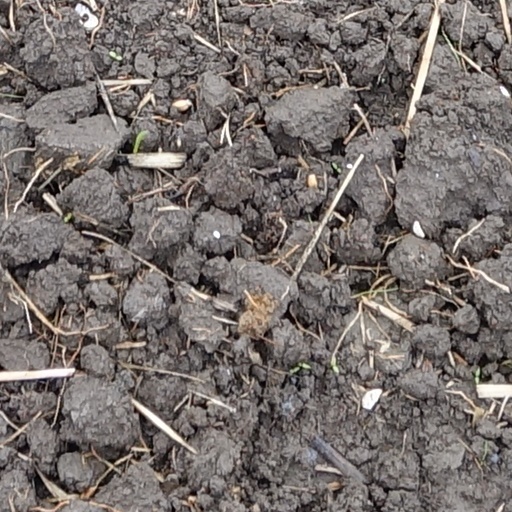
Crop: wheat